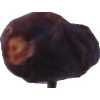
Label: dates